Sanchi Stupa No. 2

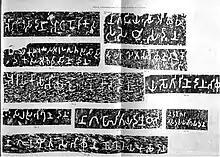
Inscriptions on the railings of Sanchi Stupa II

There are also numerous dedicatory inscriptions on the railings of Stupa II in the Brahmi script, in a style similar to the Bharhut Stupa. The similarity in paleography suggests that Sanchi Stupa No. 2 and Bharhut were roughly coeval.